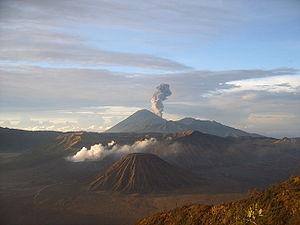
Java oriental est une province d'Indonésie située dans l'est de l'île de Java. Elle est bordée à l'ouest par la province de Java central, au nord par la mer de Java, à l'est par le détroit de Bali et au sud par l'océan Indien. Sa capitale est Surabaya.